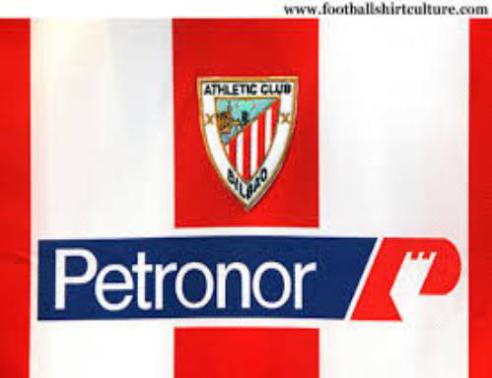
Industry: Clothes